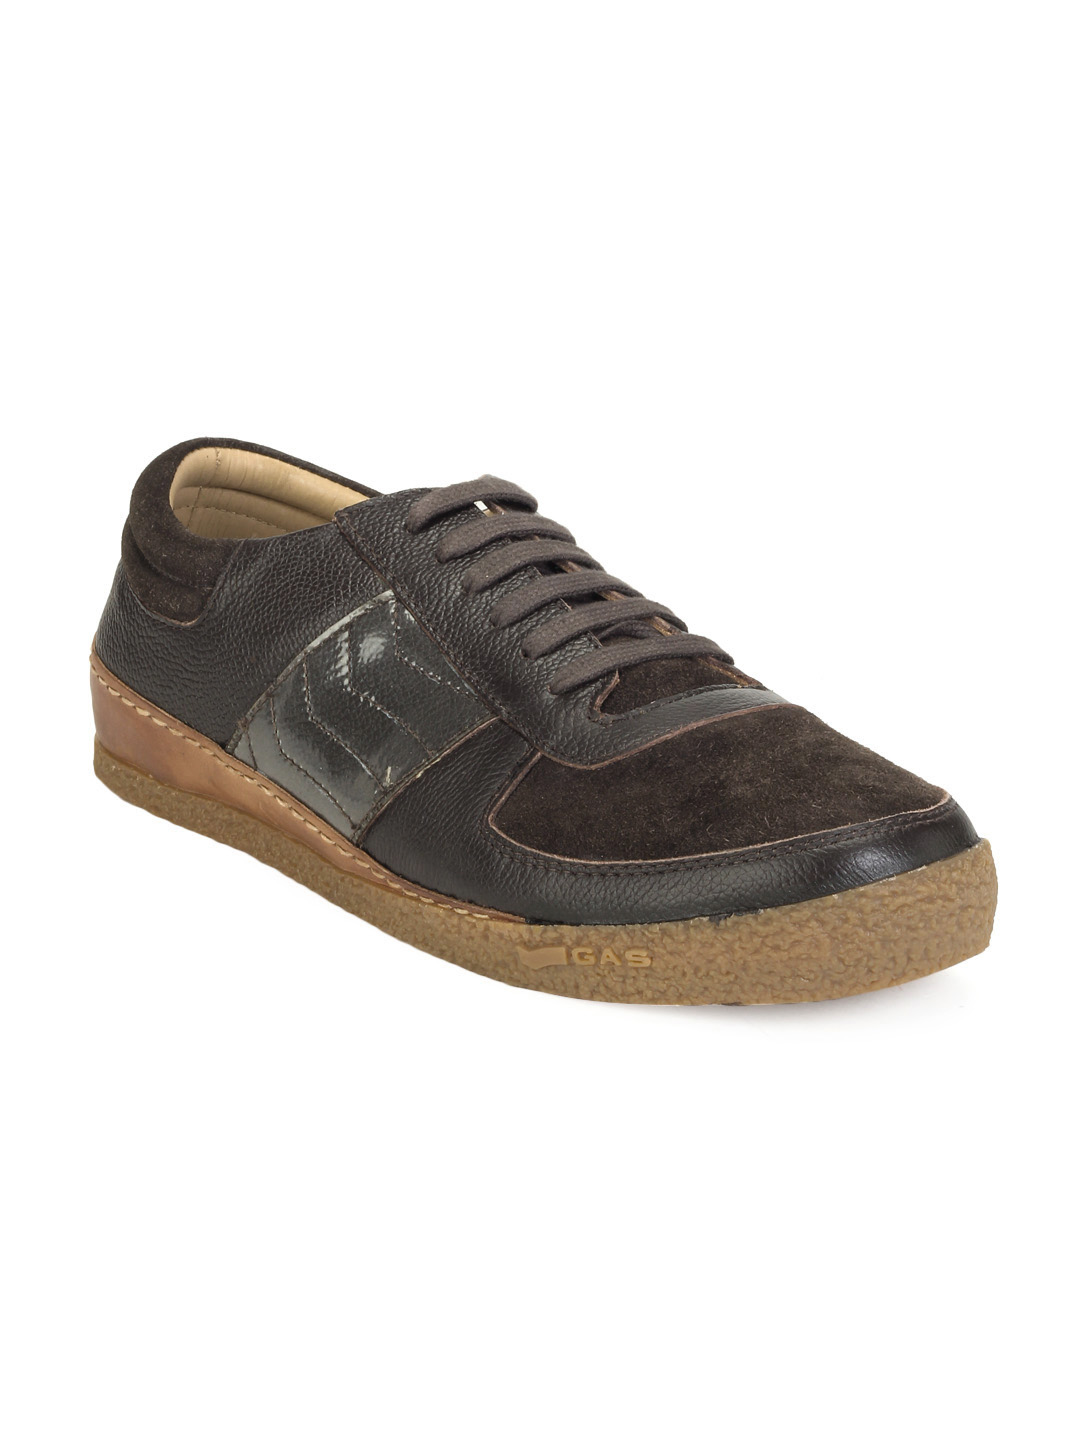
Gas Men Brown Cutback Shoes
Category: Footwear / Shoes / Casual Shoes
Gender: Men
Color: Brown
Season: Spring 2013
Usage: Casual